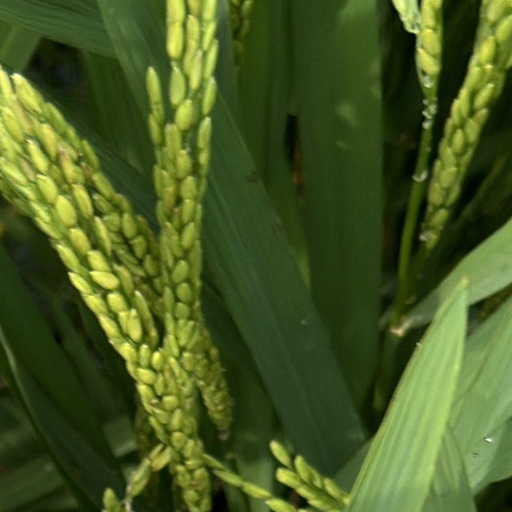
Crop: rice